Greyhawk

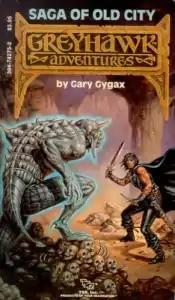
"Saga of Old City" by Gary Gygax (TSR, 1985); cover art by Clyde Caldwell. The first "Greyhawk Adventures" novel, and the first featuring "Gord the Rogue".

The success of the Dragonlance series of modules and books pushed aside the World of Greyhawk setting, as TSR concentrated on expanding and defining the world of Krynn. One of the factors that contributed to the success of the "Dragonlance" setting when it was published in 1984 was a series of concurrent novels by Tracy Hickman and Margaret Weis. Gygax realized that novels set in Greyhawk could have a similar benefit for his campaign world and wrote "Saga of Old City", the first in a series of novels that would be published under the banner "Greyhawk Adventures". The protagonist was Gord the Rogue, and this first novel told of his rise from the Slum Quarters of the city of Greyhawk to become a world traveler and thief extraordinaire. The novel was designed to promote sales of the boxed set by providing colorful details about the social customs and peoples of various cities and countries around the Flanaess.